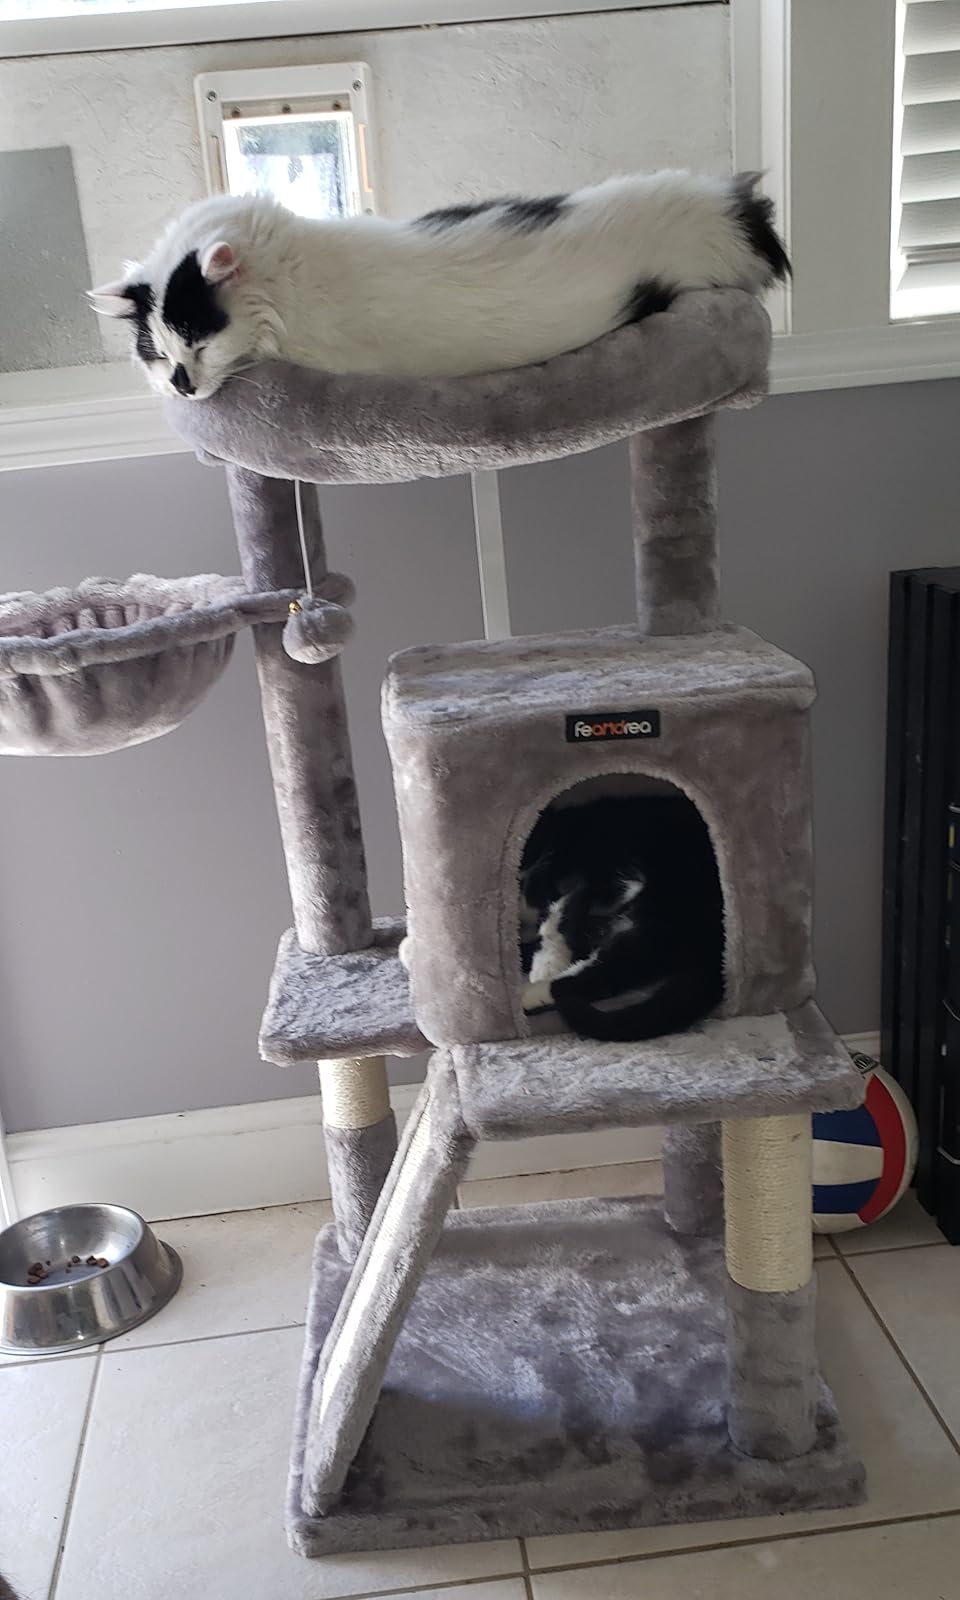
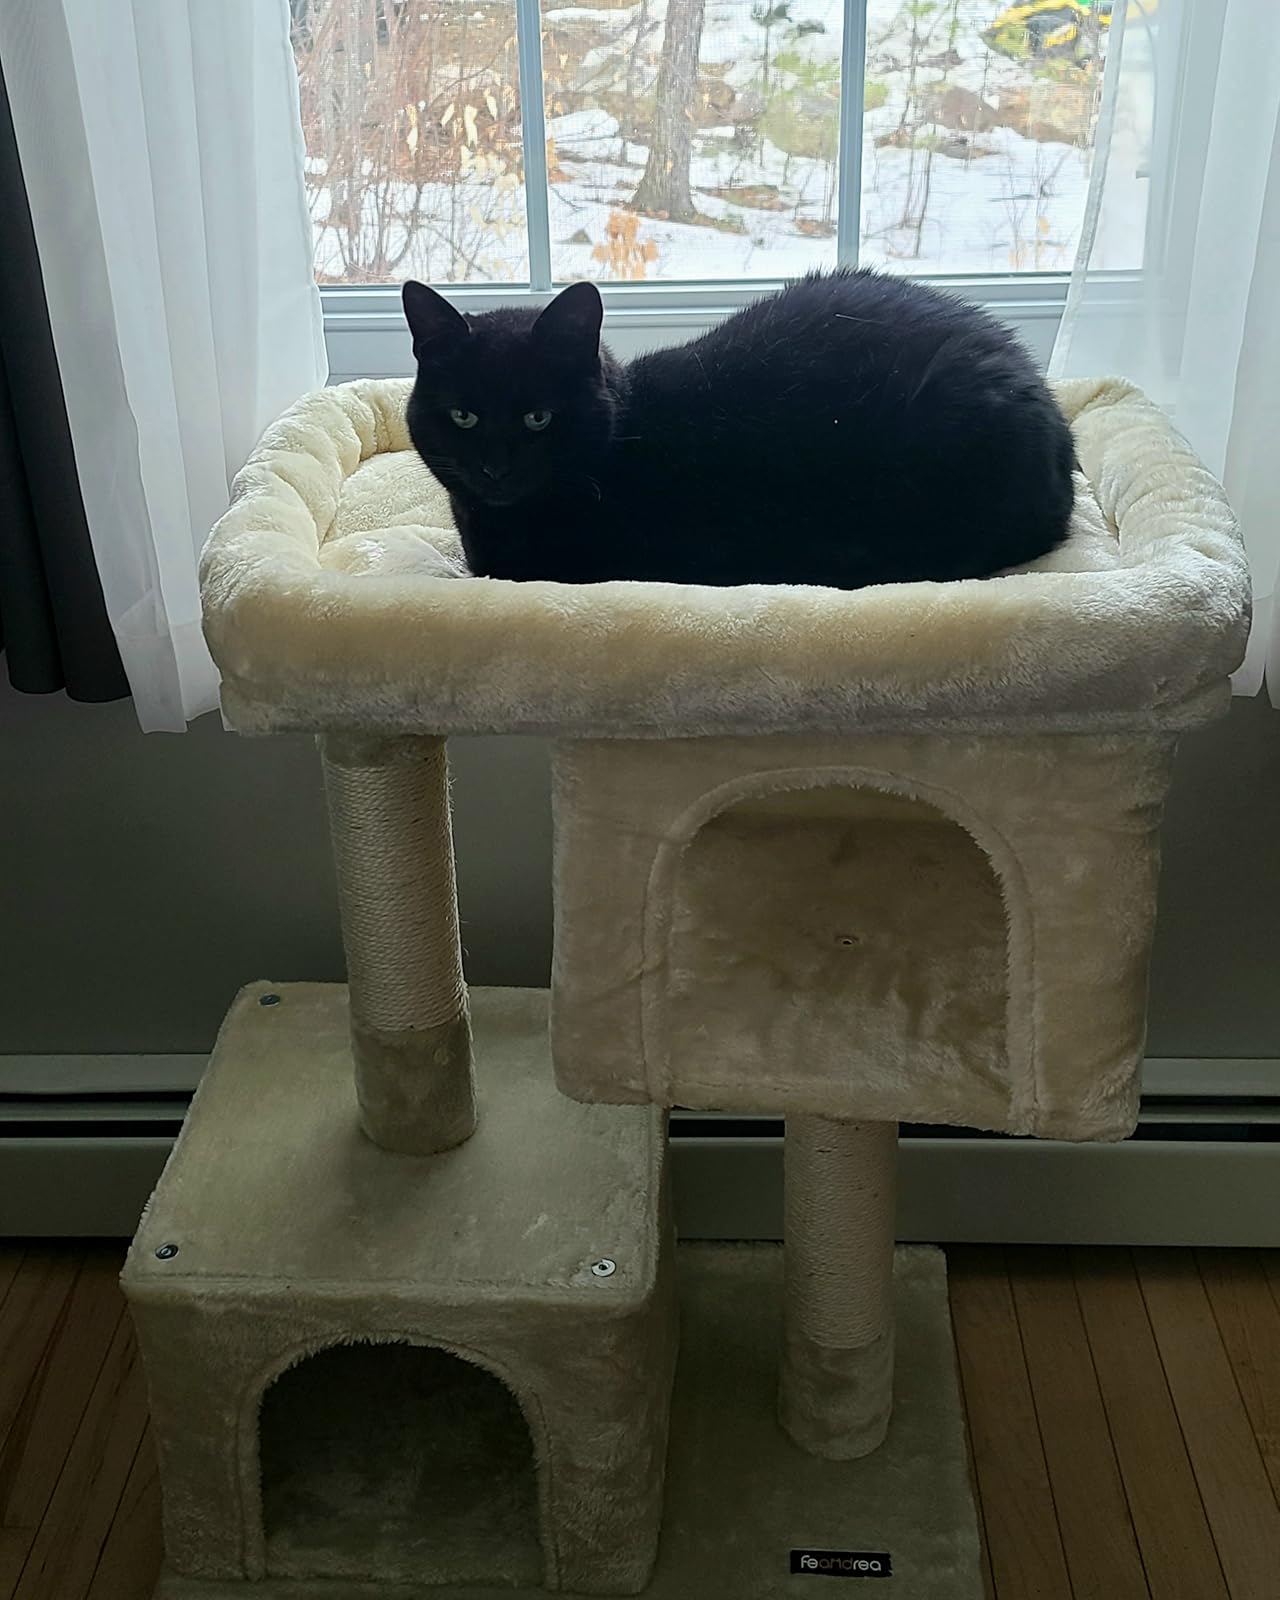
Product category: items_cat tree
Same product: no